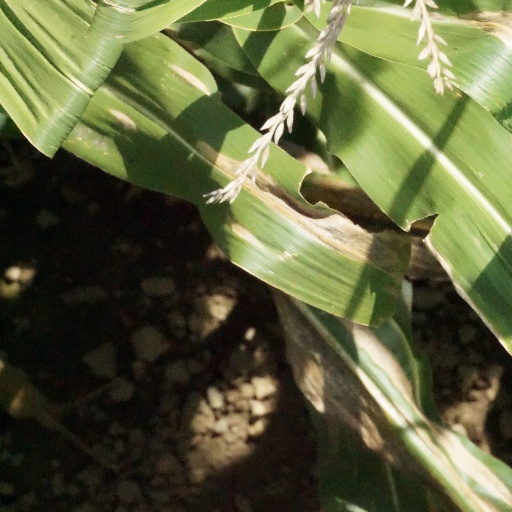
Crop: maize; corn